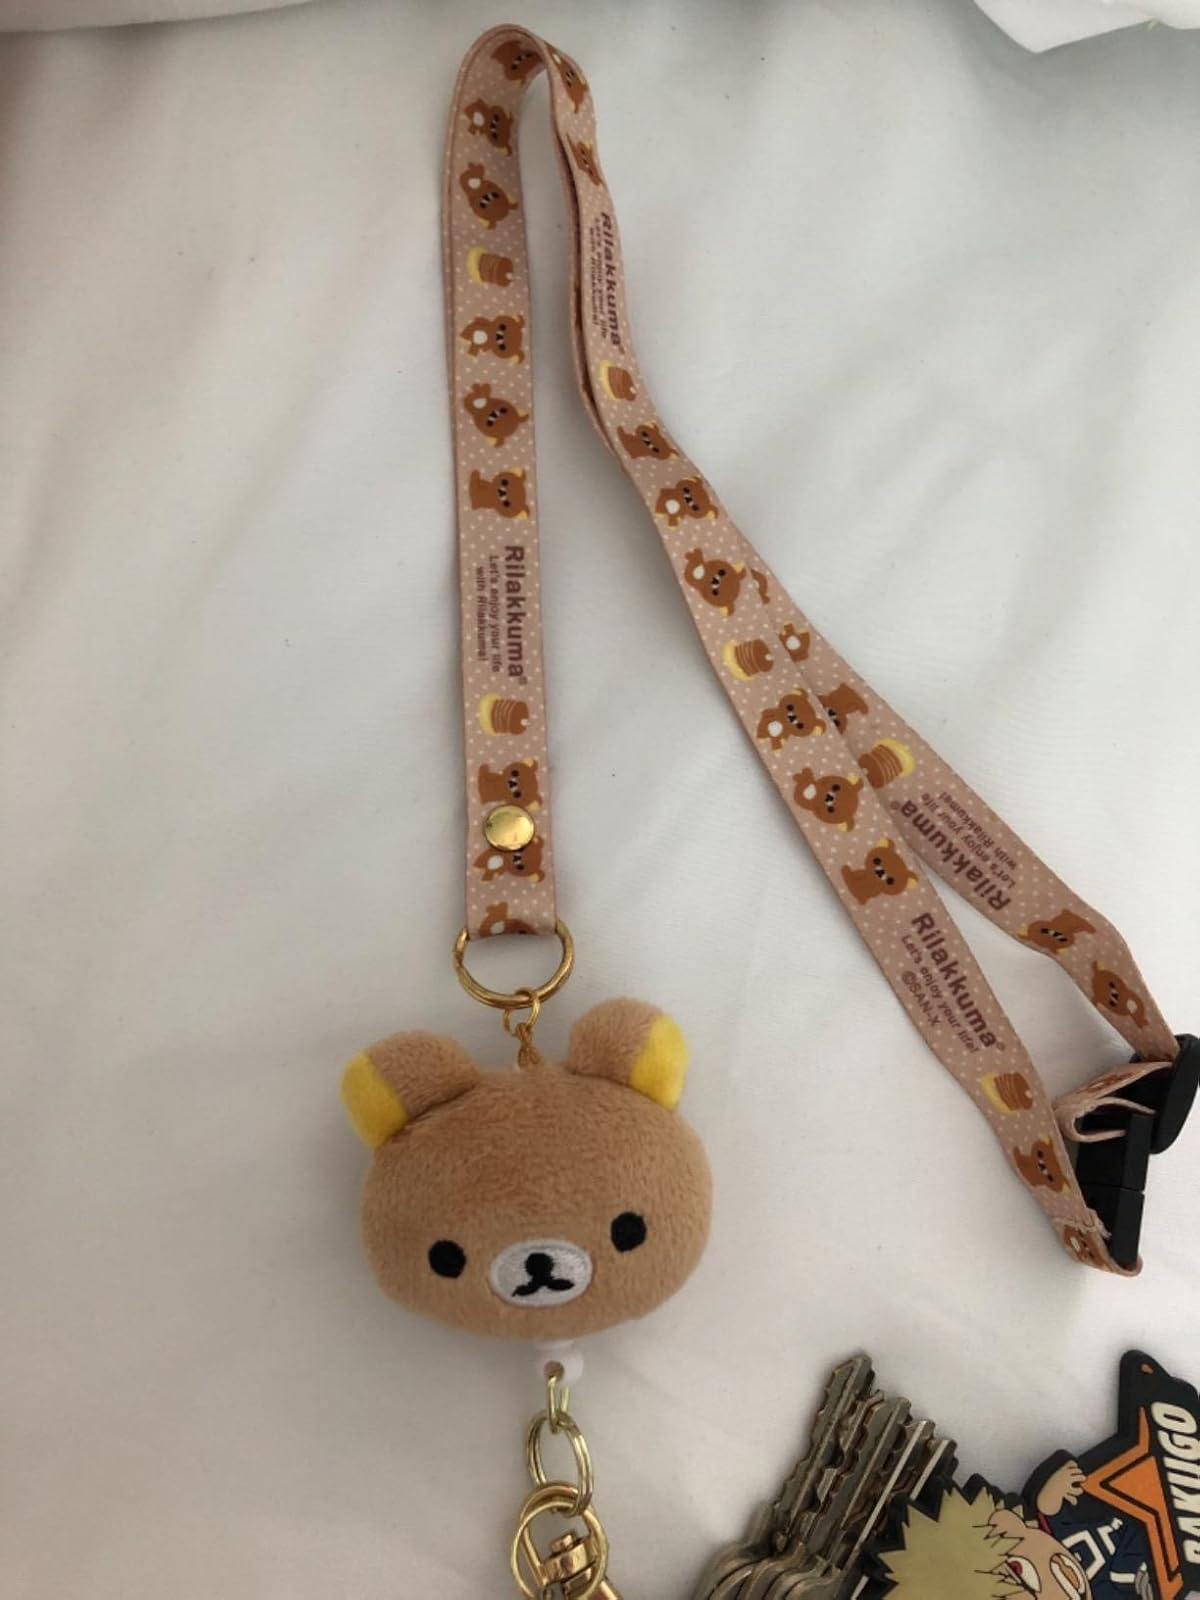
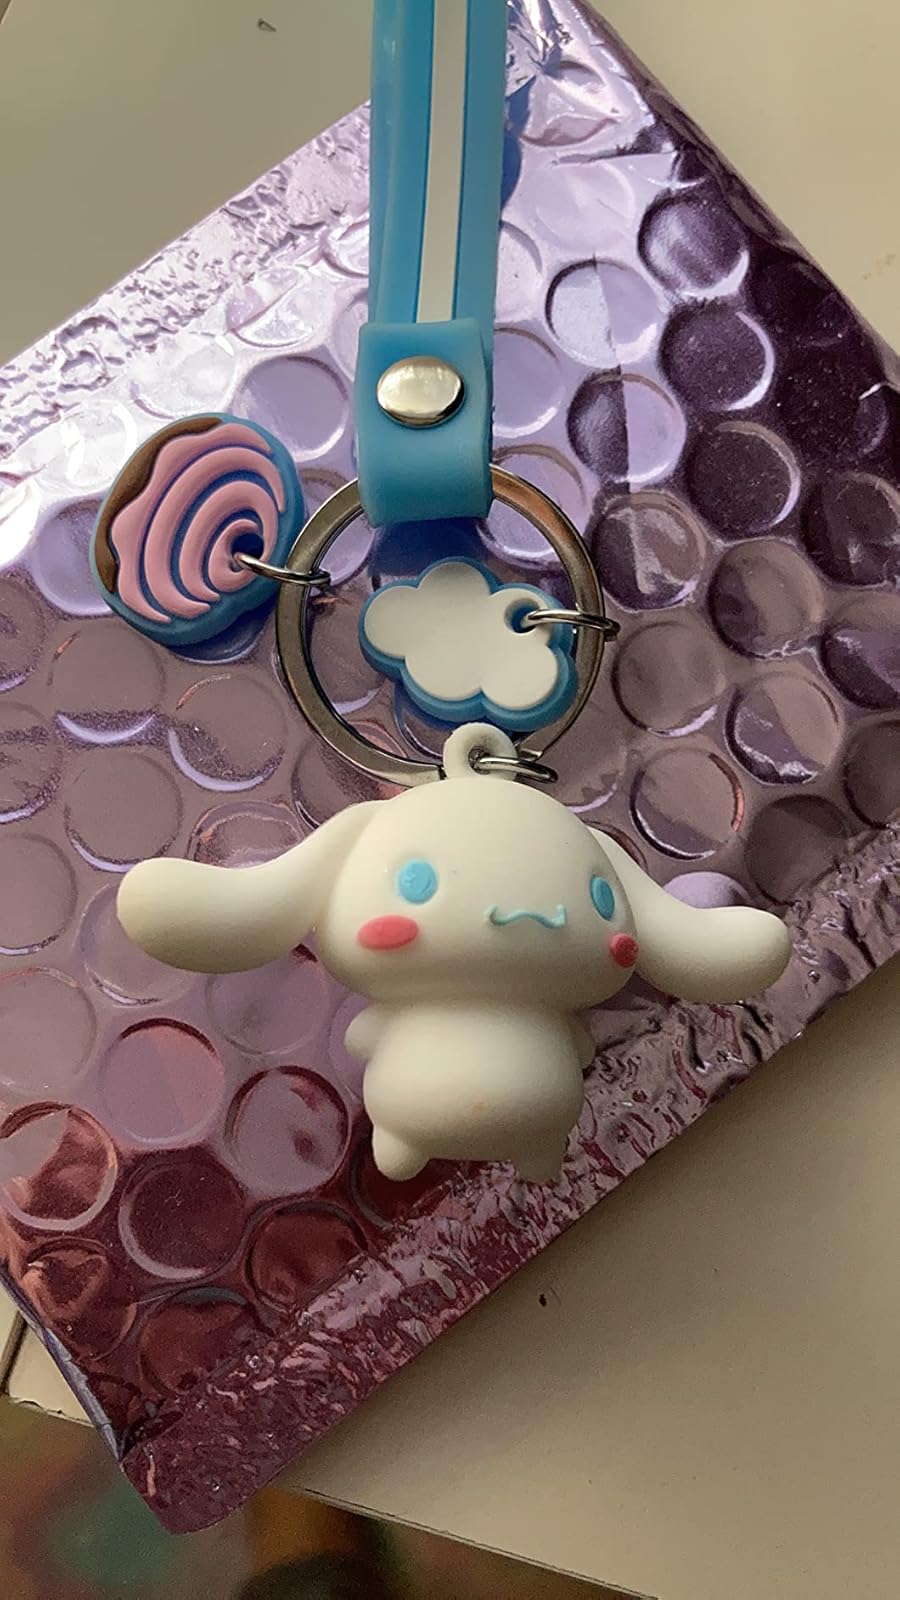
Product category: accessories_keychain
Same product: no